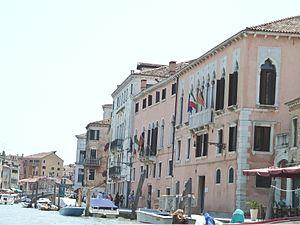
Palazzo Testa (Venice)